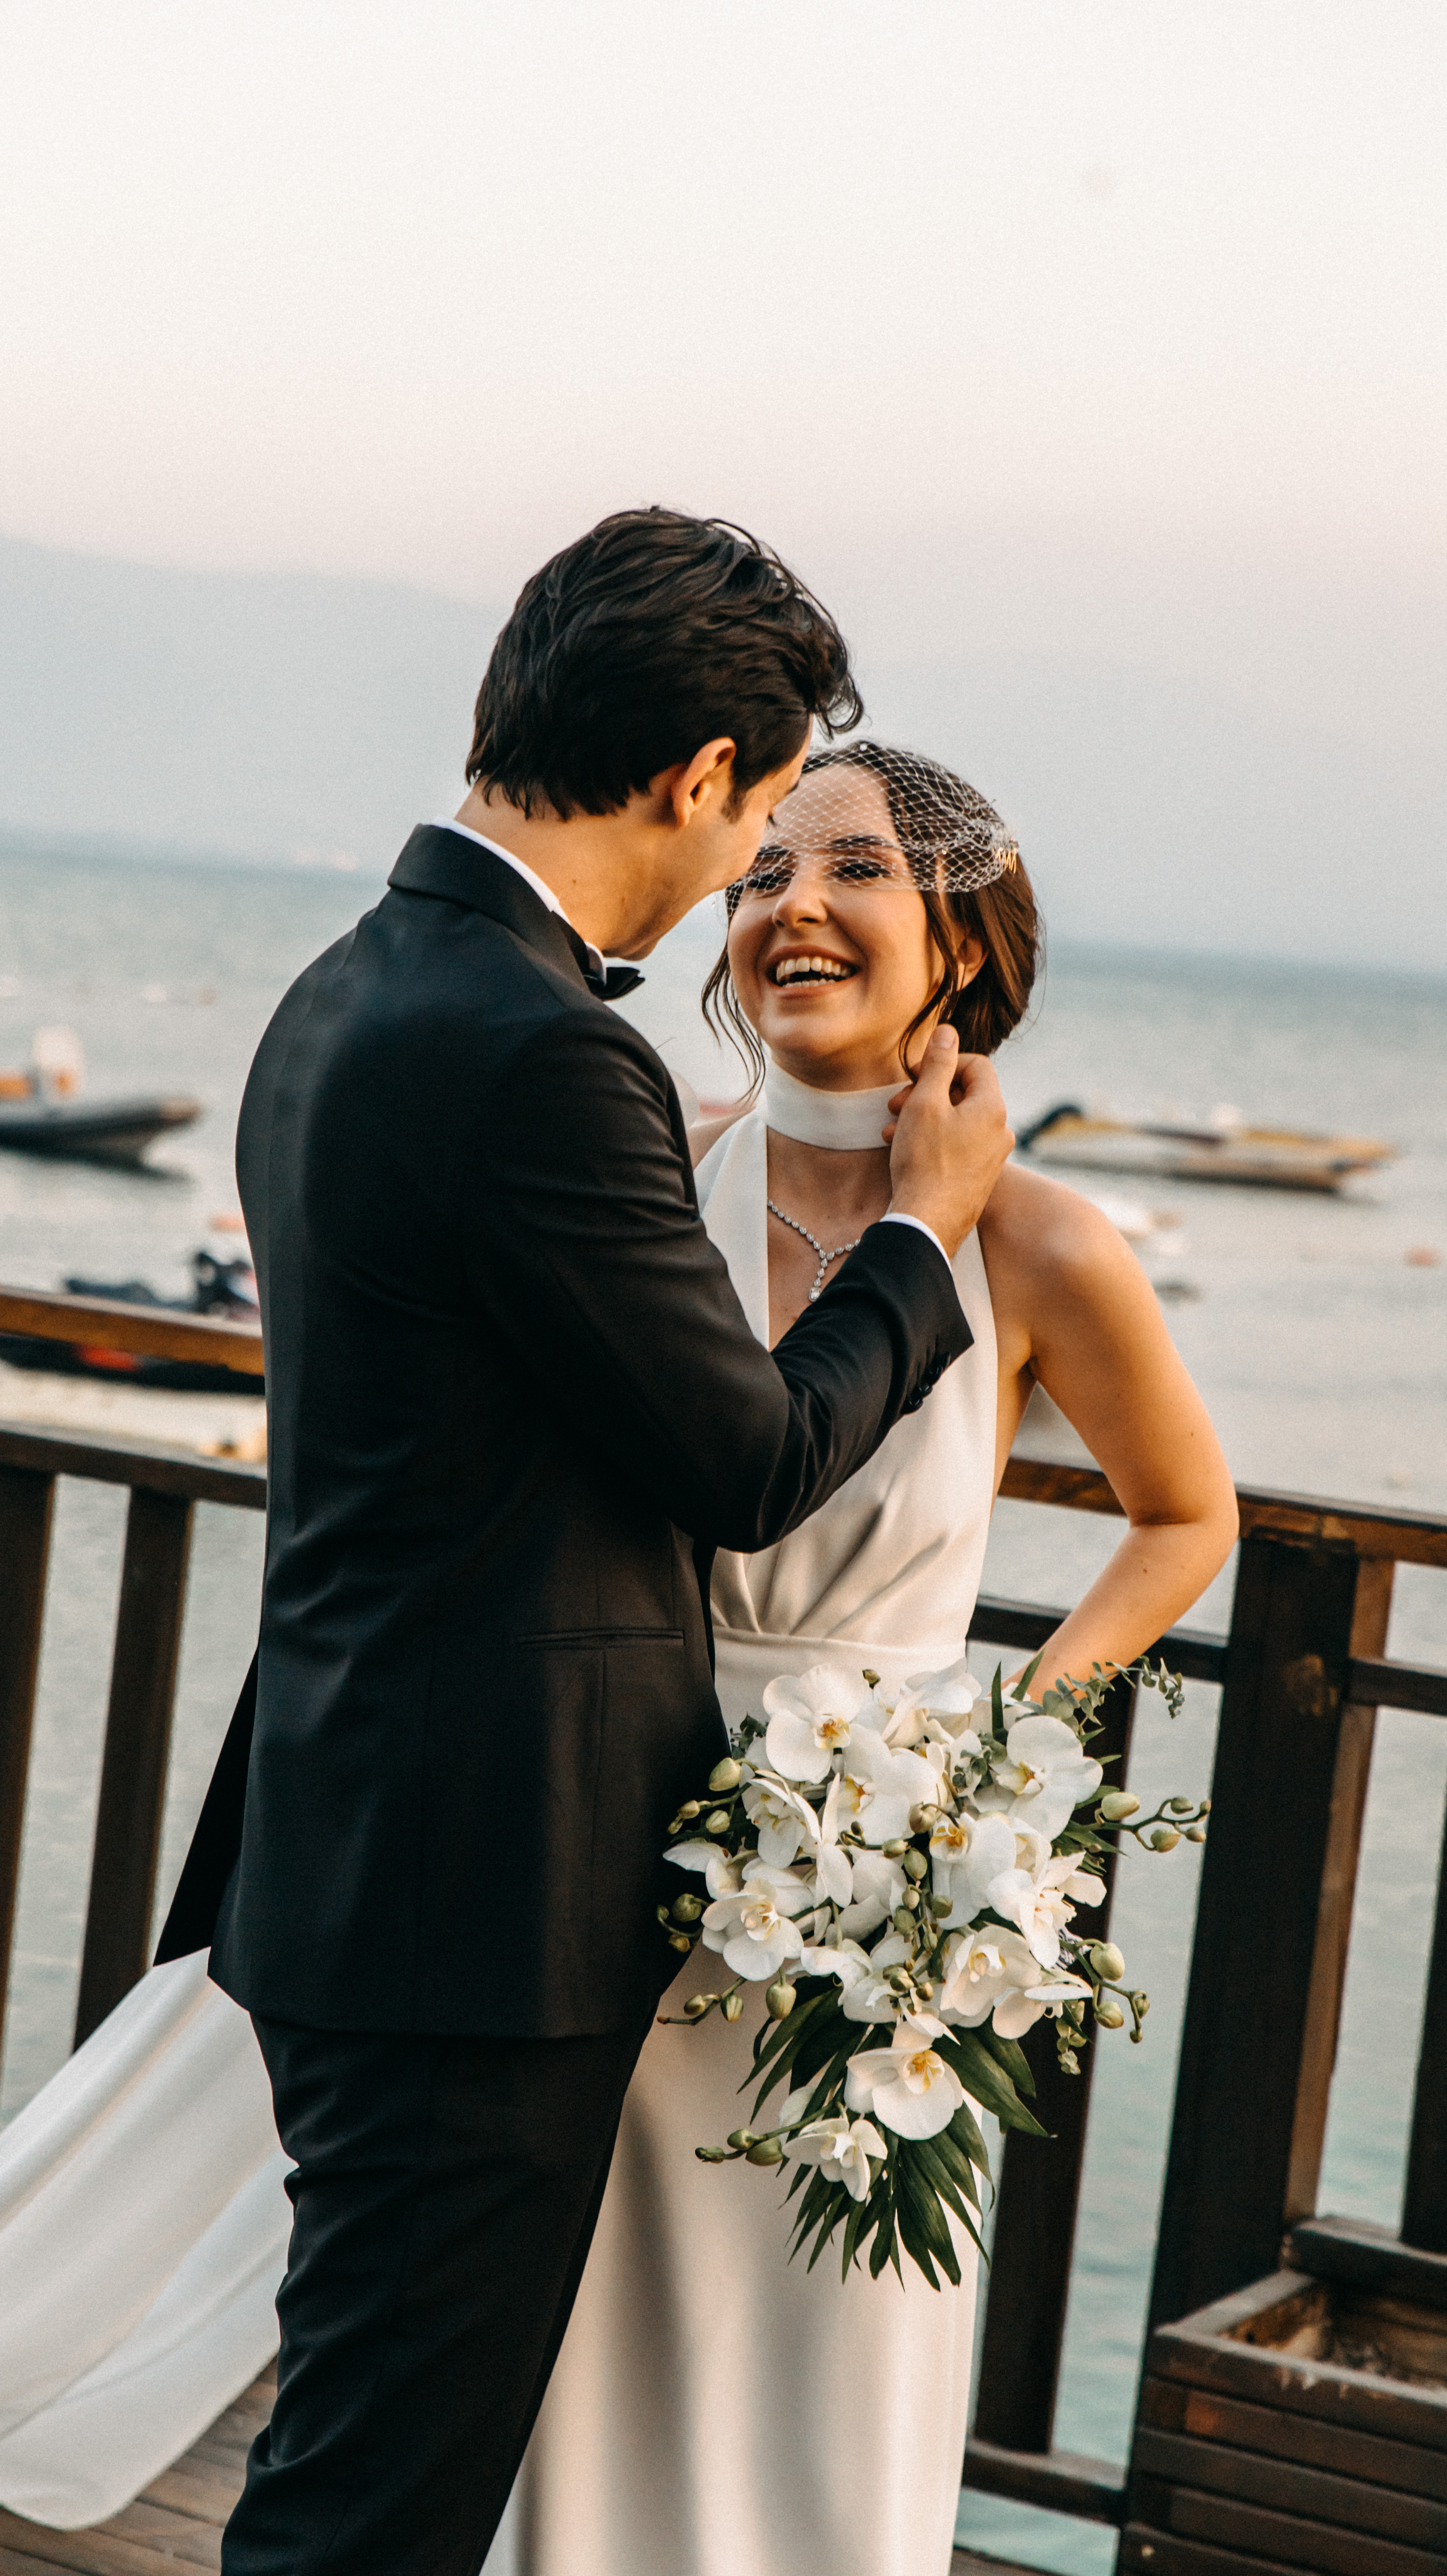
woman, formal wear, dress, bridal clothing, happiness, bride, wedding dress, gown, ceremony, marriage, wedding, bridal party dress, watercraft, boat, ocean, flower arranging, wedding ceremony supply, flower bouquet, love, floristry, haute couture, beach, cut flowers, floral design, rose